Algorithmically random sequence

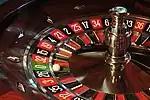
If a roulette table generates an algorithmically random sequence, then there is no way to beat the dealer. If it is not, then there is a way.

Consider a casino offering fair odds at a roulette table. The roulette table generates a sequence of random numbers. If this sequence is algorithmically random, then there is no lower semi-computable strategy to win, which in turn implies that there is no computable strategy to win. That is, for any gambling algorithm, the long-term log-payoff is zero (neither positive nor negative). Conversely, if this sequence is not algorithmically random, then there is a lower semi-computable strategy to win.